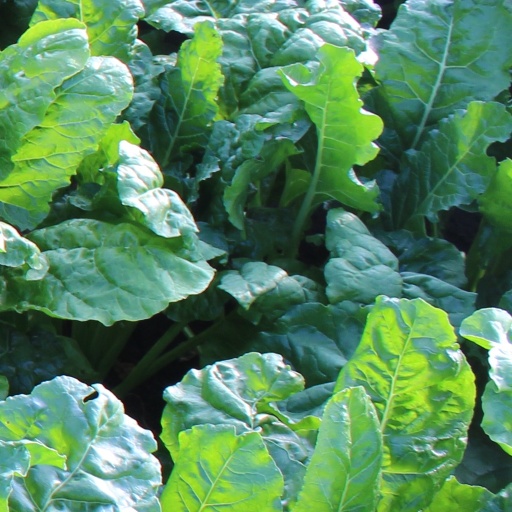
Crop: sugar beet